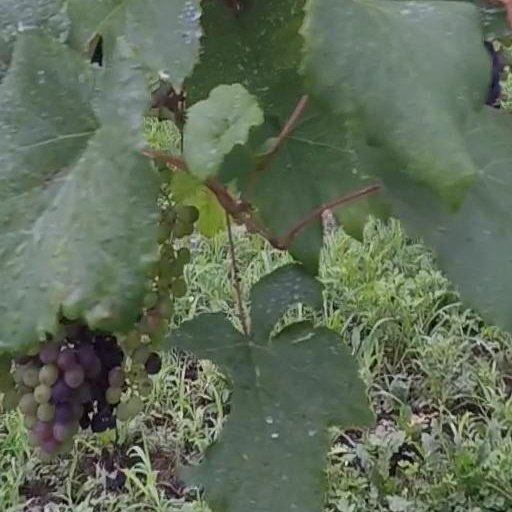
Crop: grape